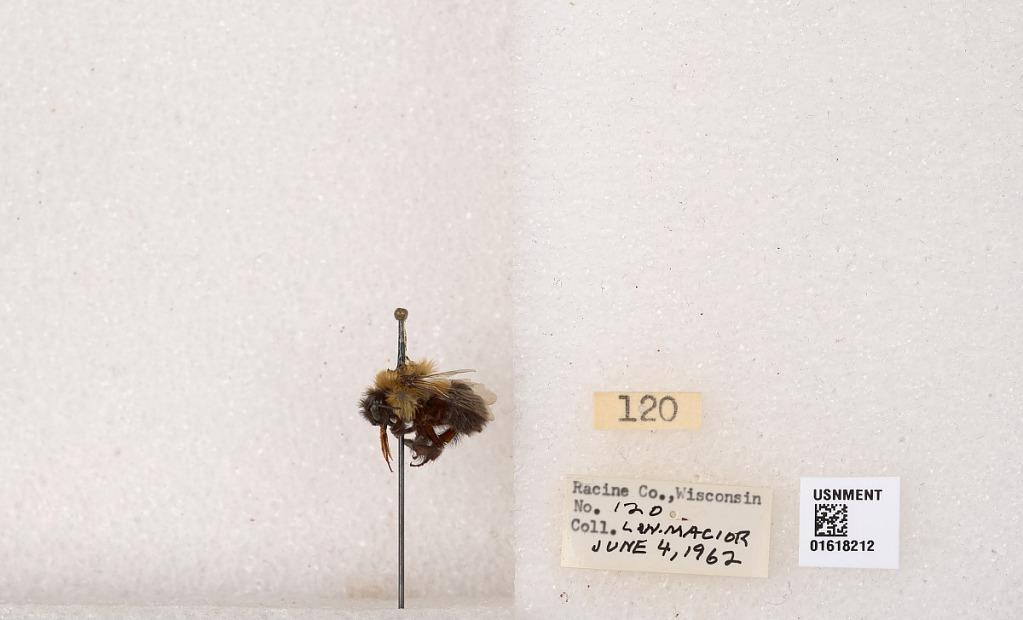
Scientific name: Bombus impatiens Cresson
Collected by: L. Macior
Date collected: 1962-6-4
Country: United States
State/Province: Wisconsin
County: Racine
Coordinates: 42.7299, -87.8123